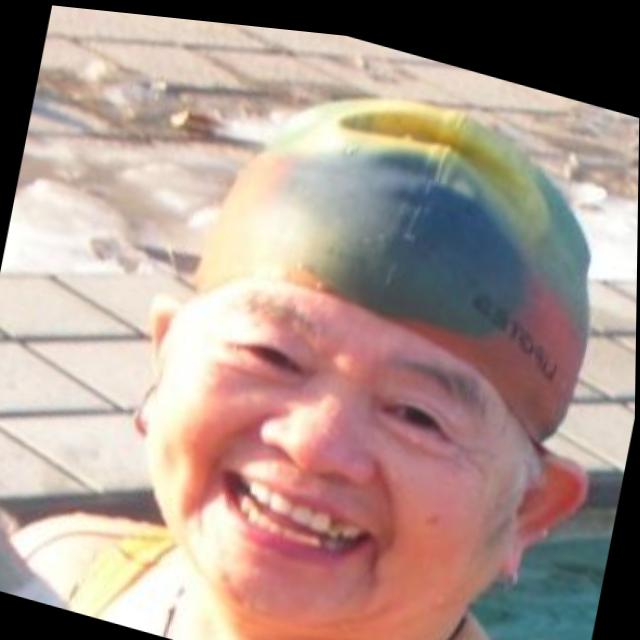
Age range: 65+